Tutuila

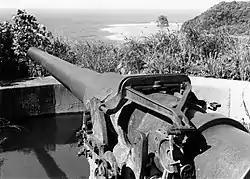
Blunts Point Battery overlooking Pago Pago

At Utulei, at Blunts Point there are two guns of World War II vintage dated to 1941, which are seen in the form of two metal tubes projecting from a wall. The guns are seen at two levels, the lower gun is above a green water tank. The second gun is located above the first gun above the ridge. Both guns are accessible through a staircase made of concrete. In addition, two more guns of identical dimensions are also seen fixed at the harbor mouth at a strategic location to create a cross fire. Concrete bunkers used during WWII are also seen at Pago Pago.